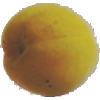
Label: Peach 2